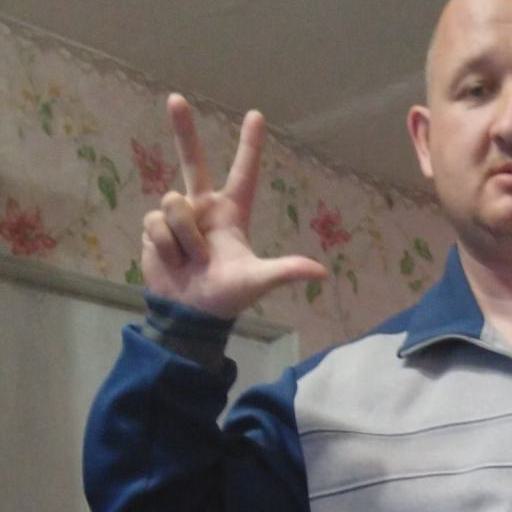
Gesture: three2